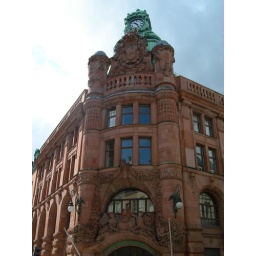
A building on the way to the bridge leading to Gamla Stan in Stockholm